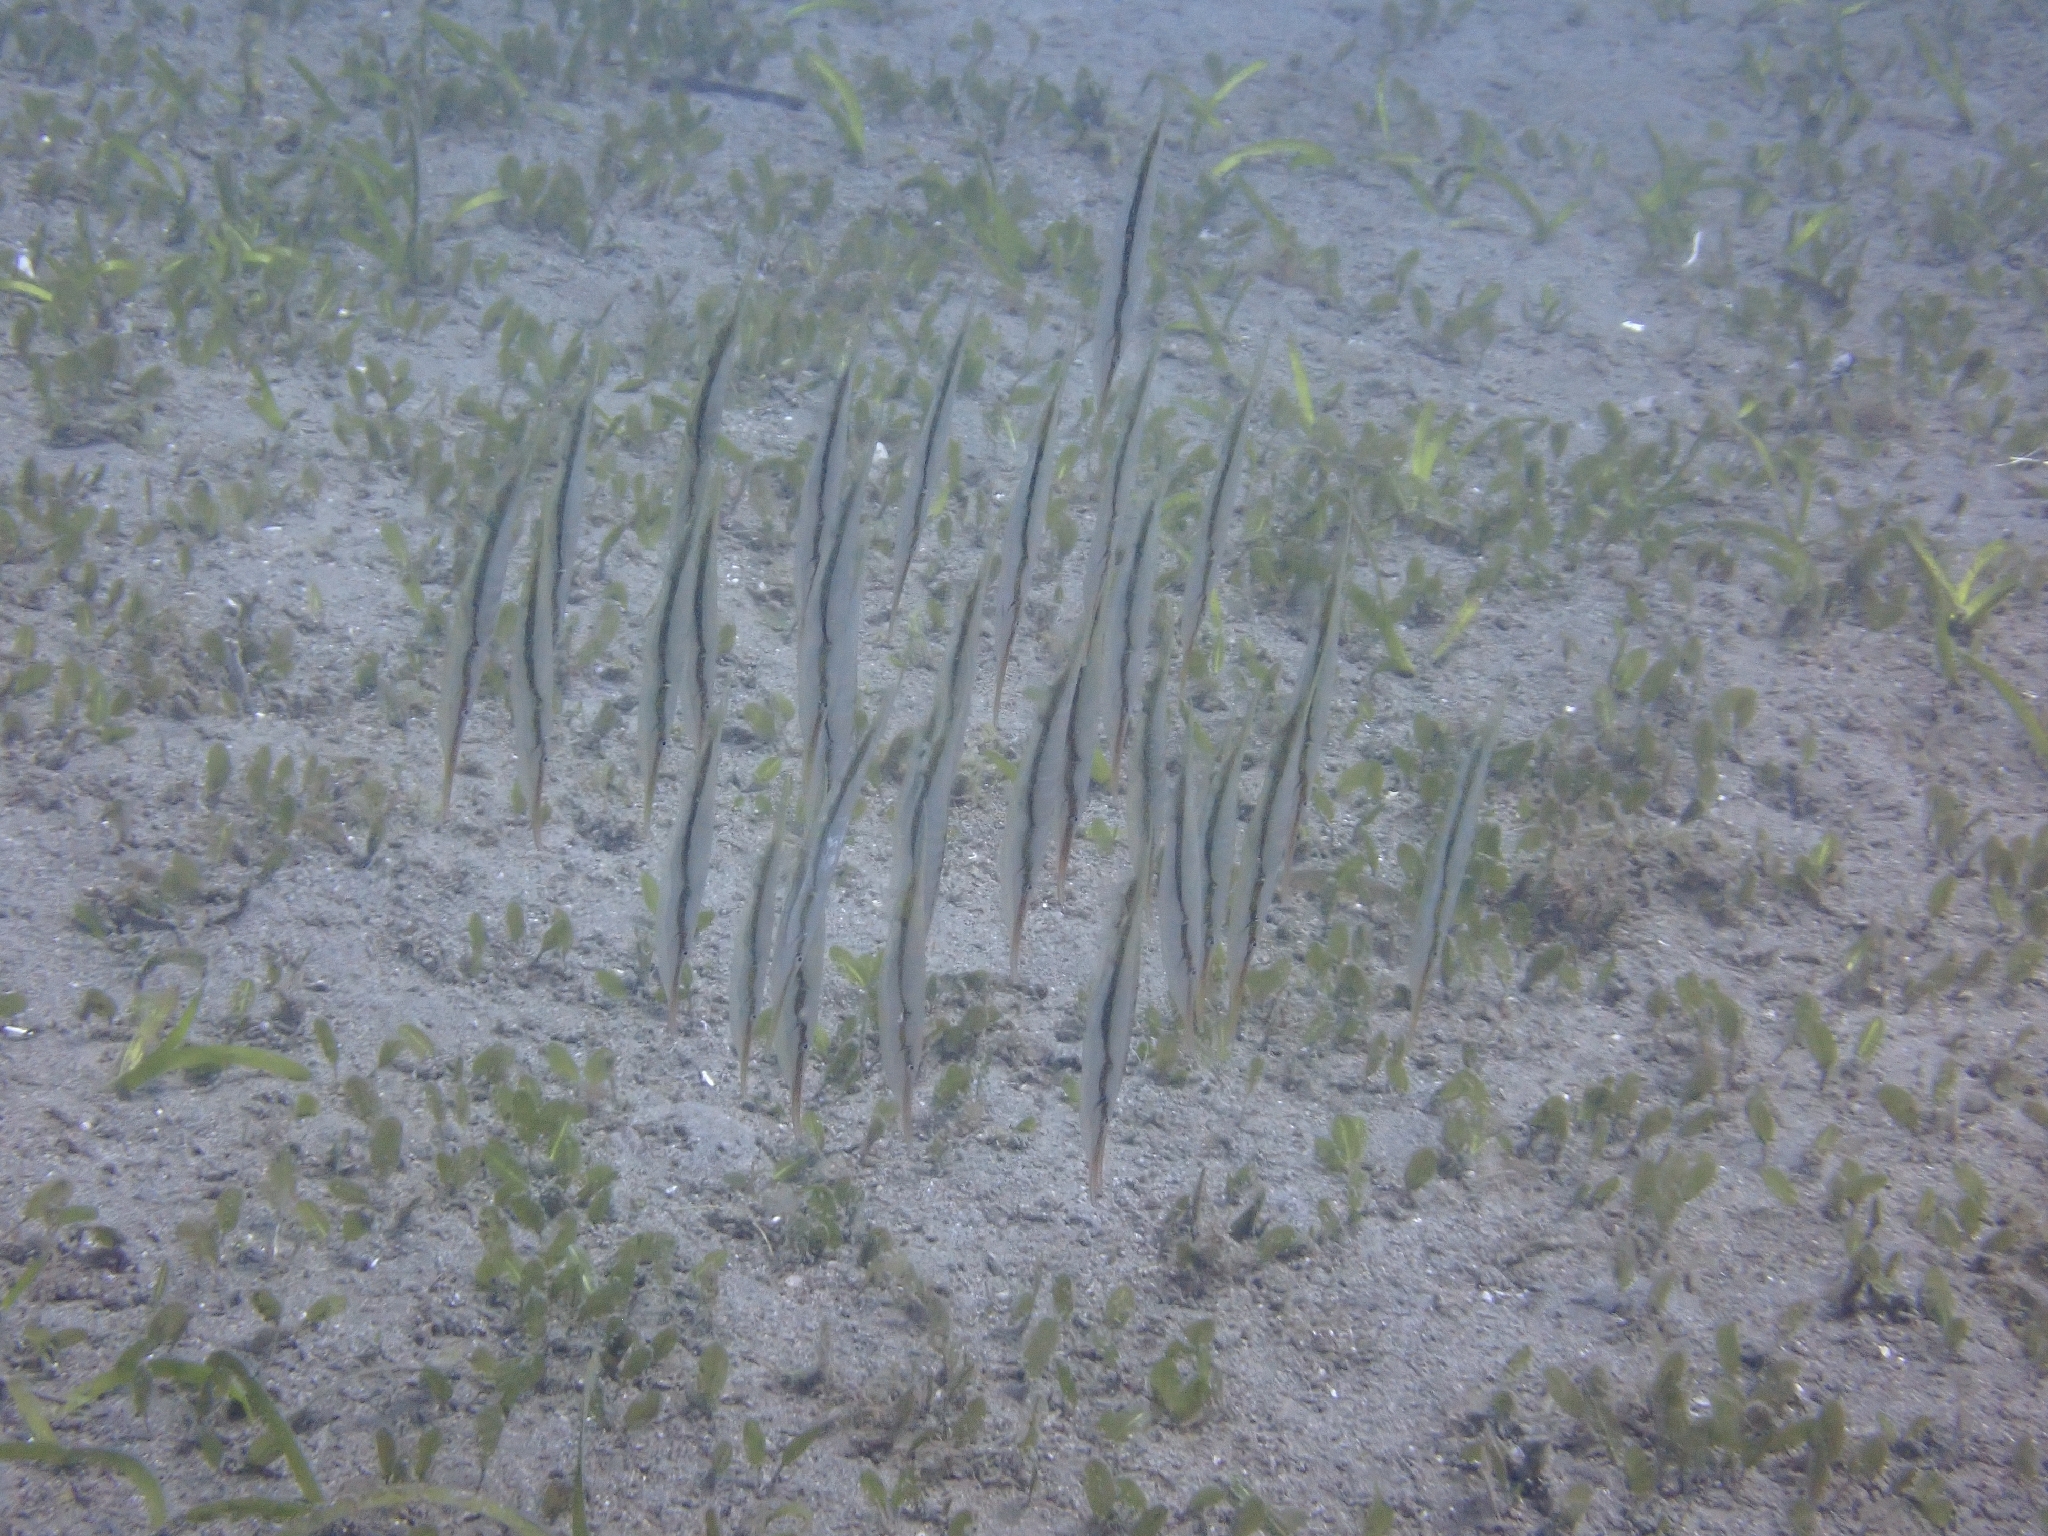
fish (species not among the labelled classes)